New York College of Podiatric Medicine

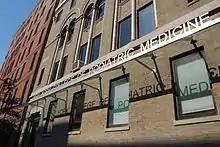
facade of the NYCPM building

The New York College of Podiatric Medicine (NYCPM) is a private podiatric medical school in New York City, New York. It is the oldest and second largest podiatric medical school in the United States.